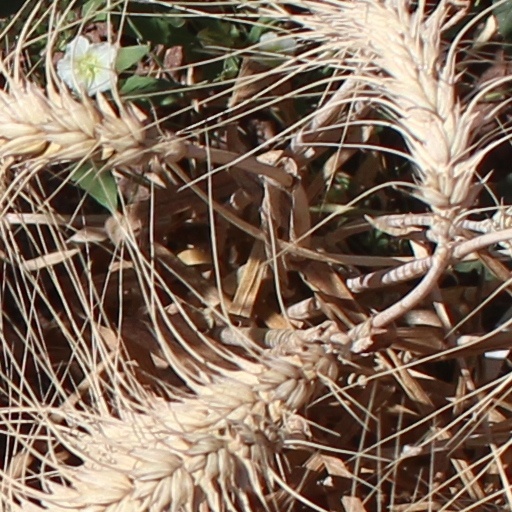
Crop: wheat